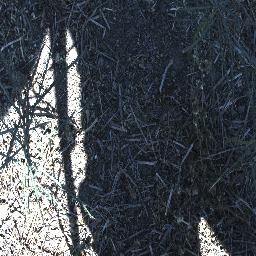
Label: parkinsonia